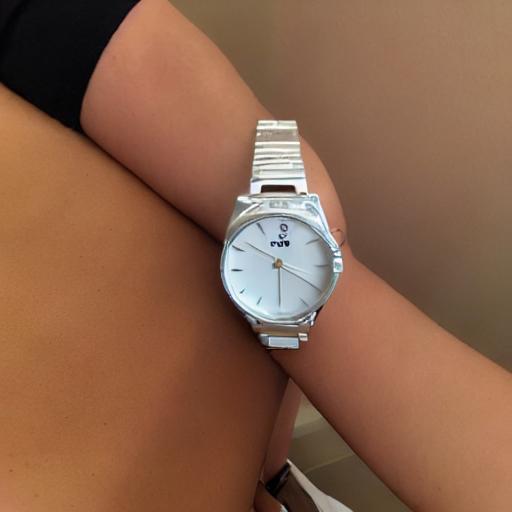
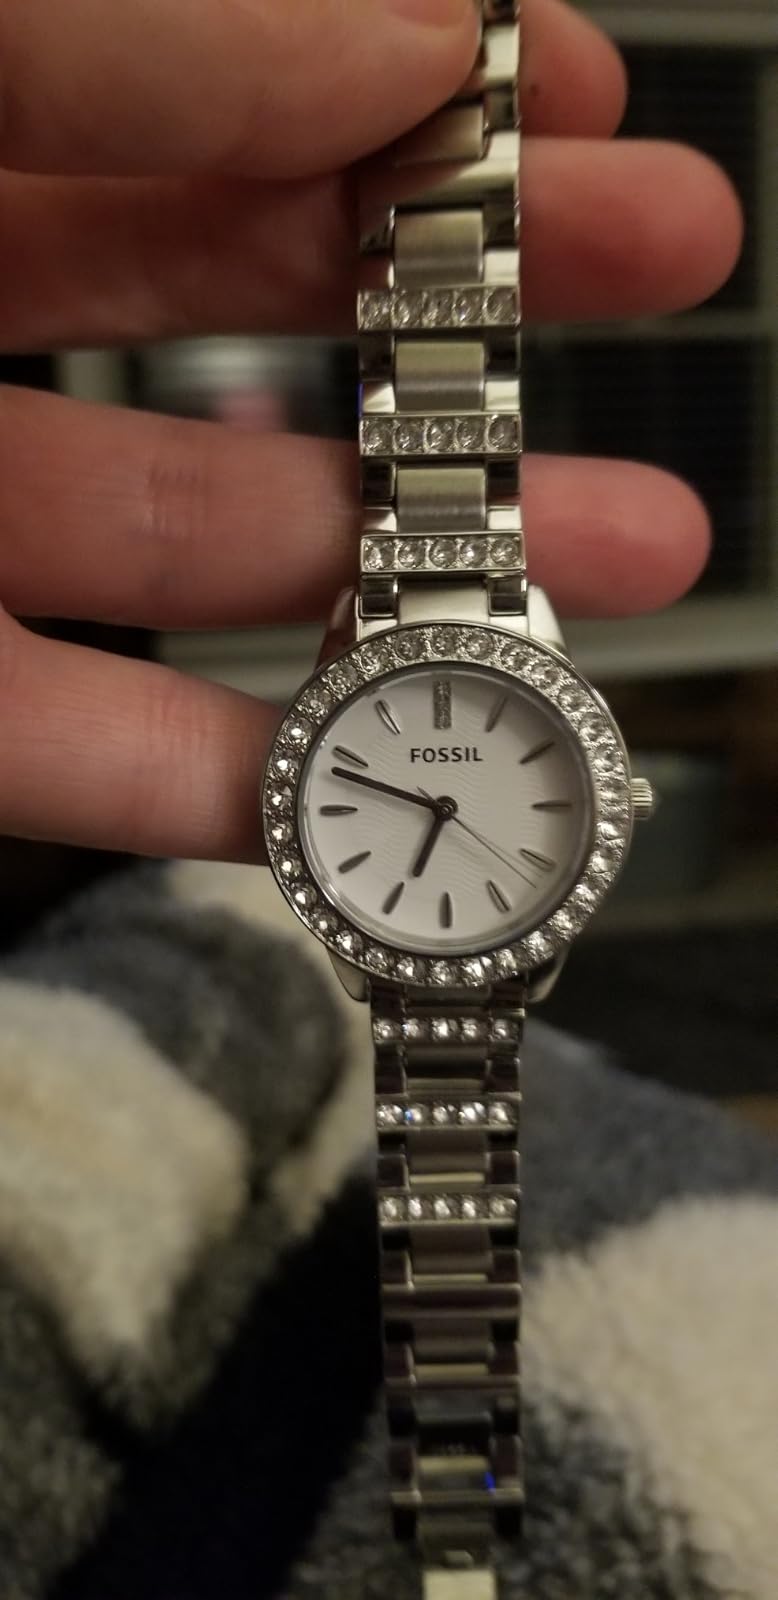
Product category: accessories_watch
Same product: no